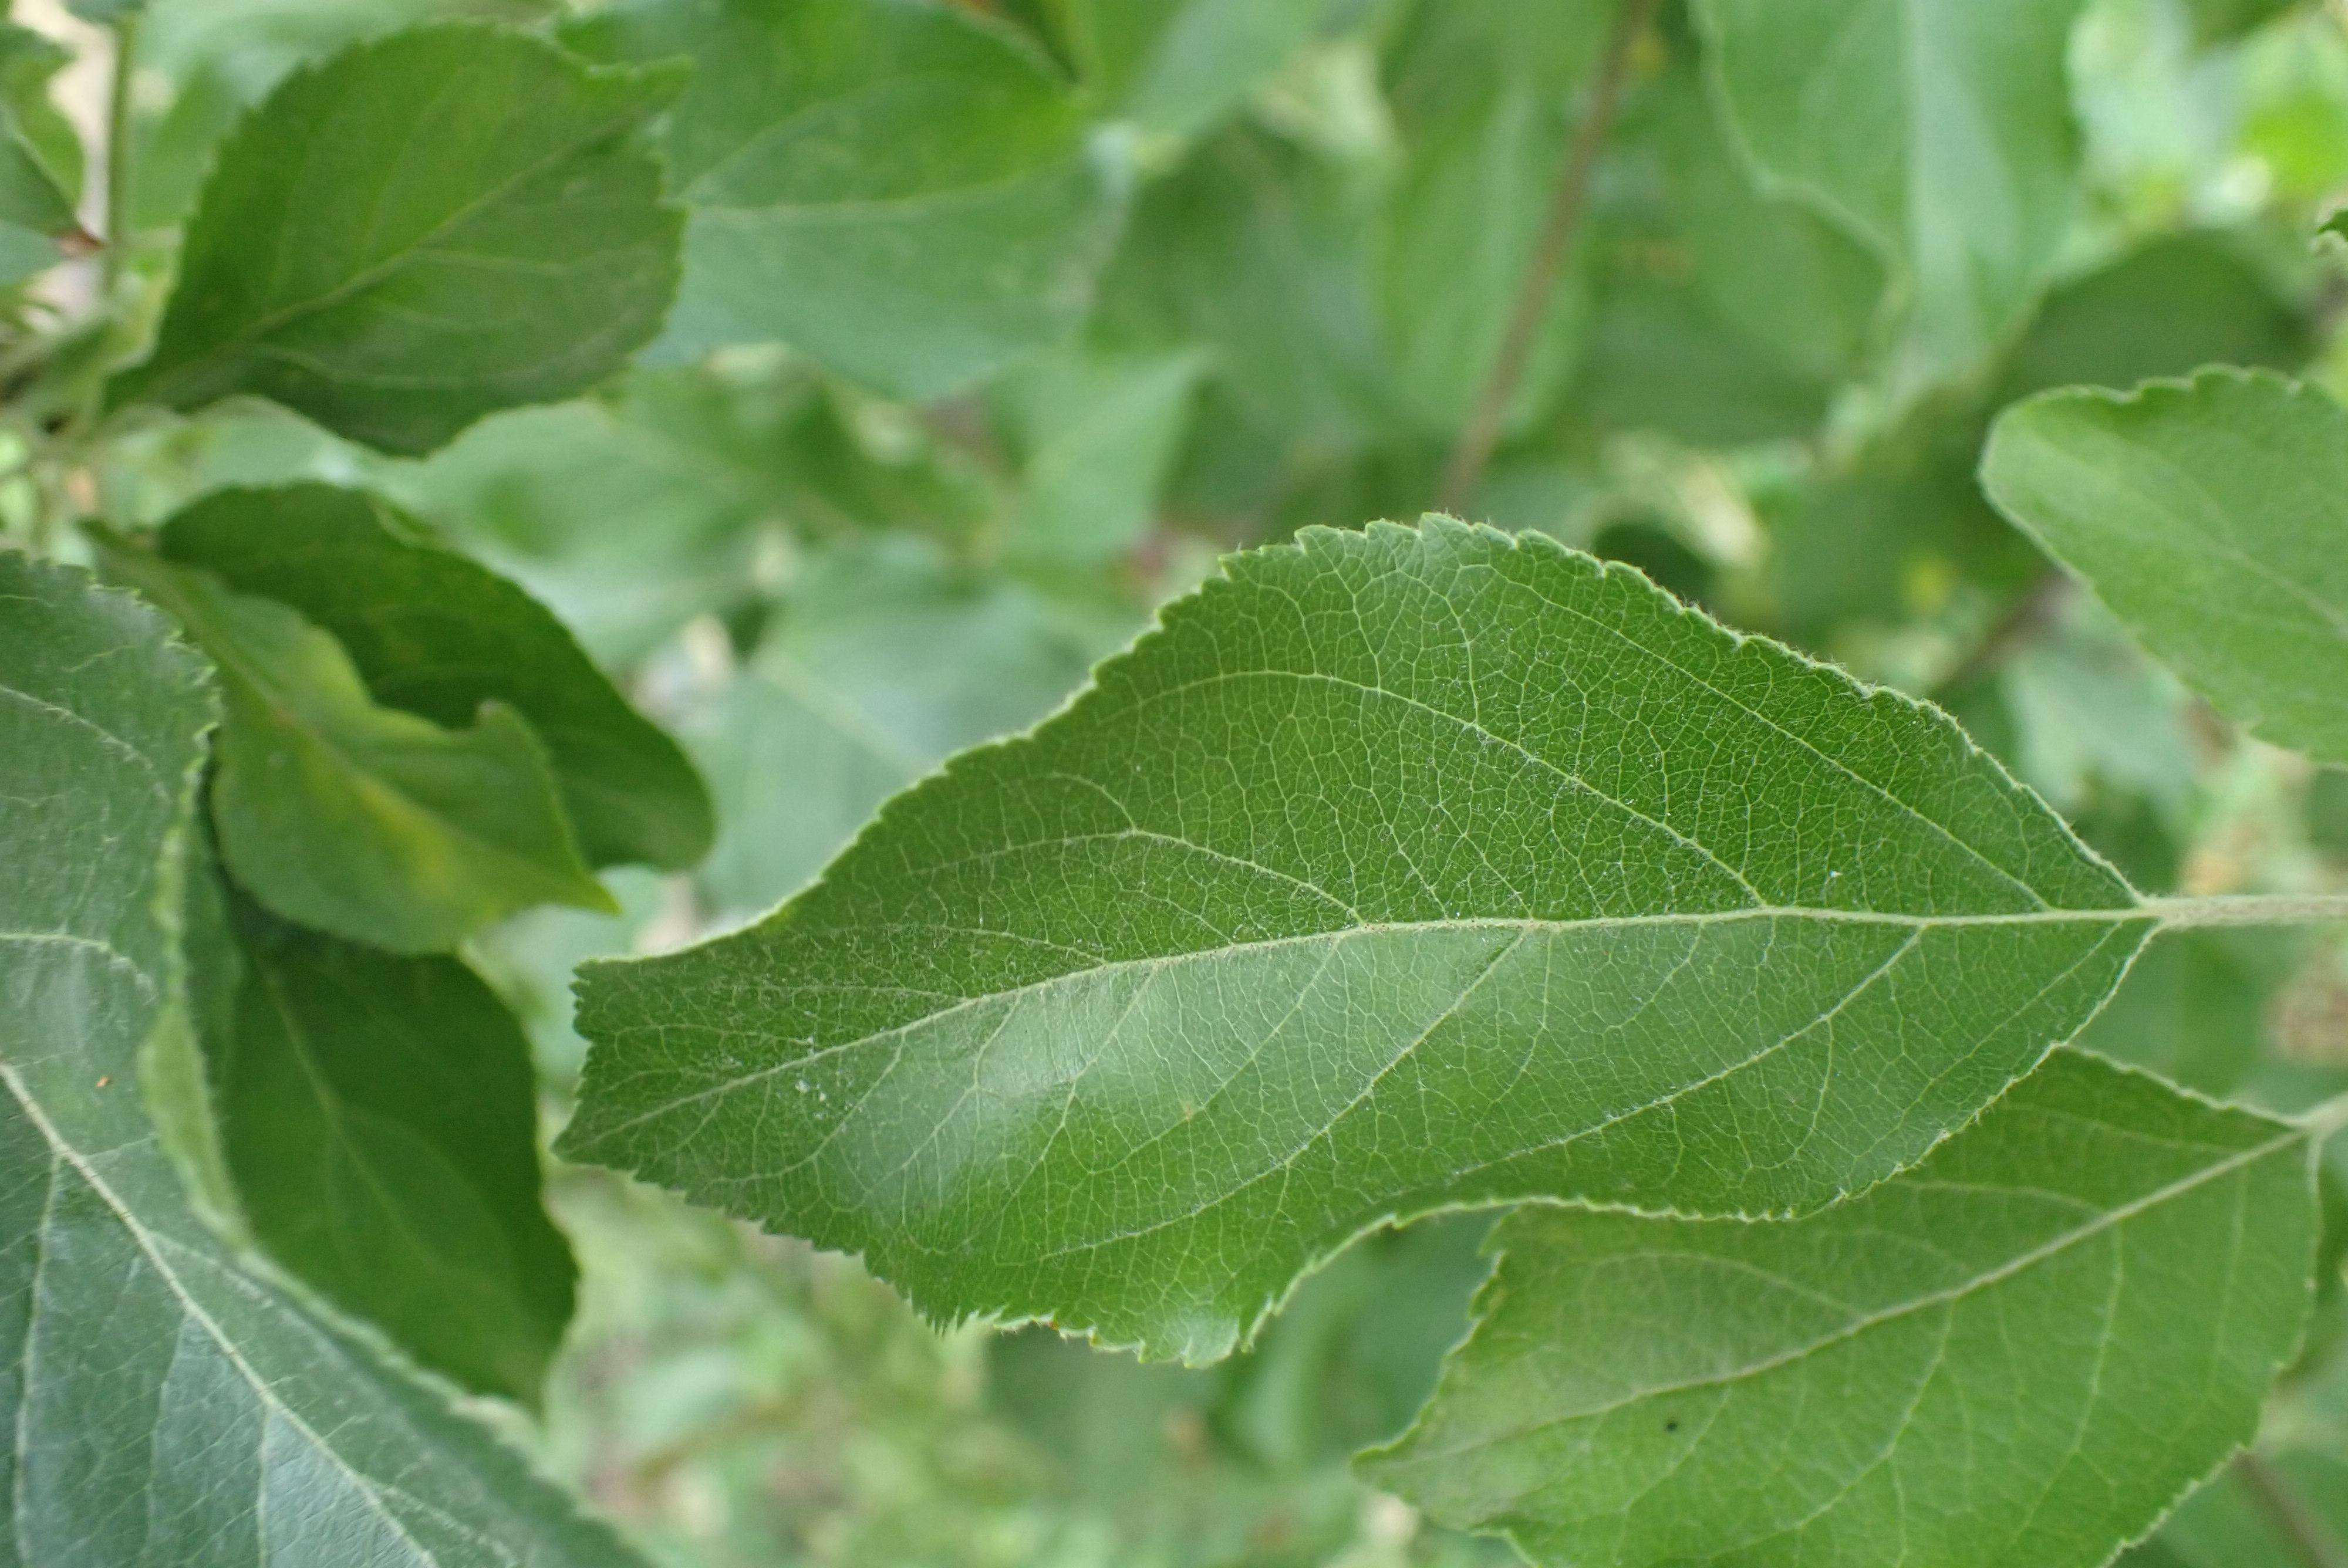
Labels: healthy